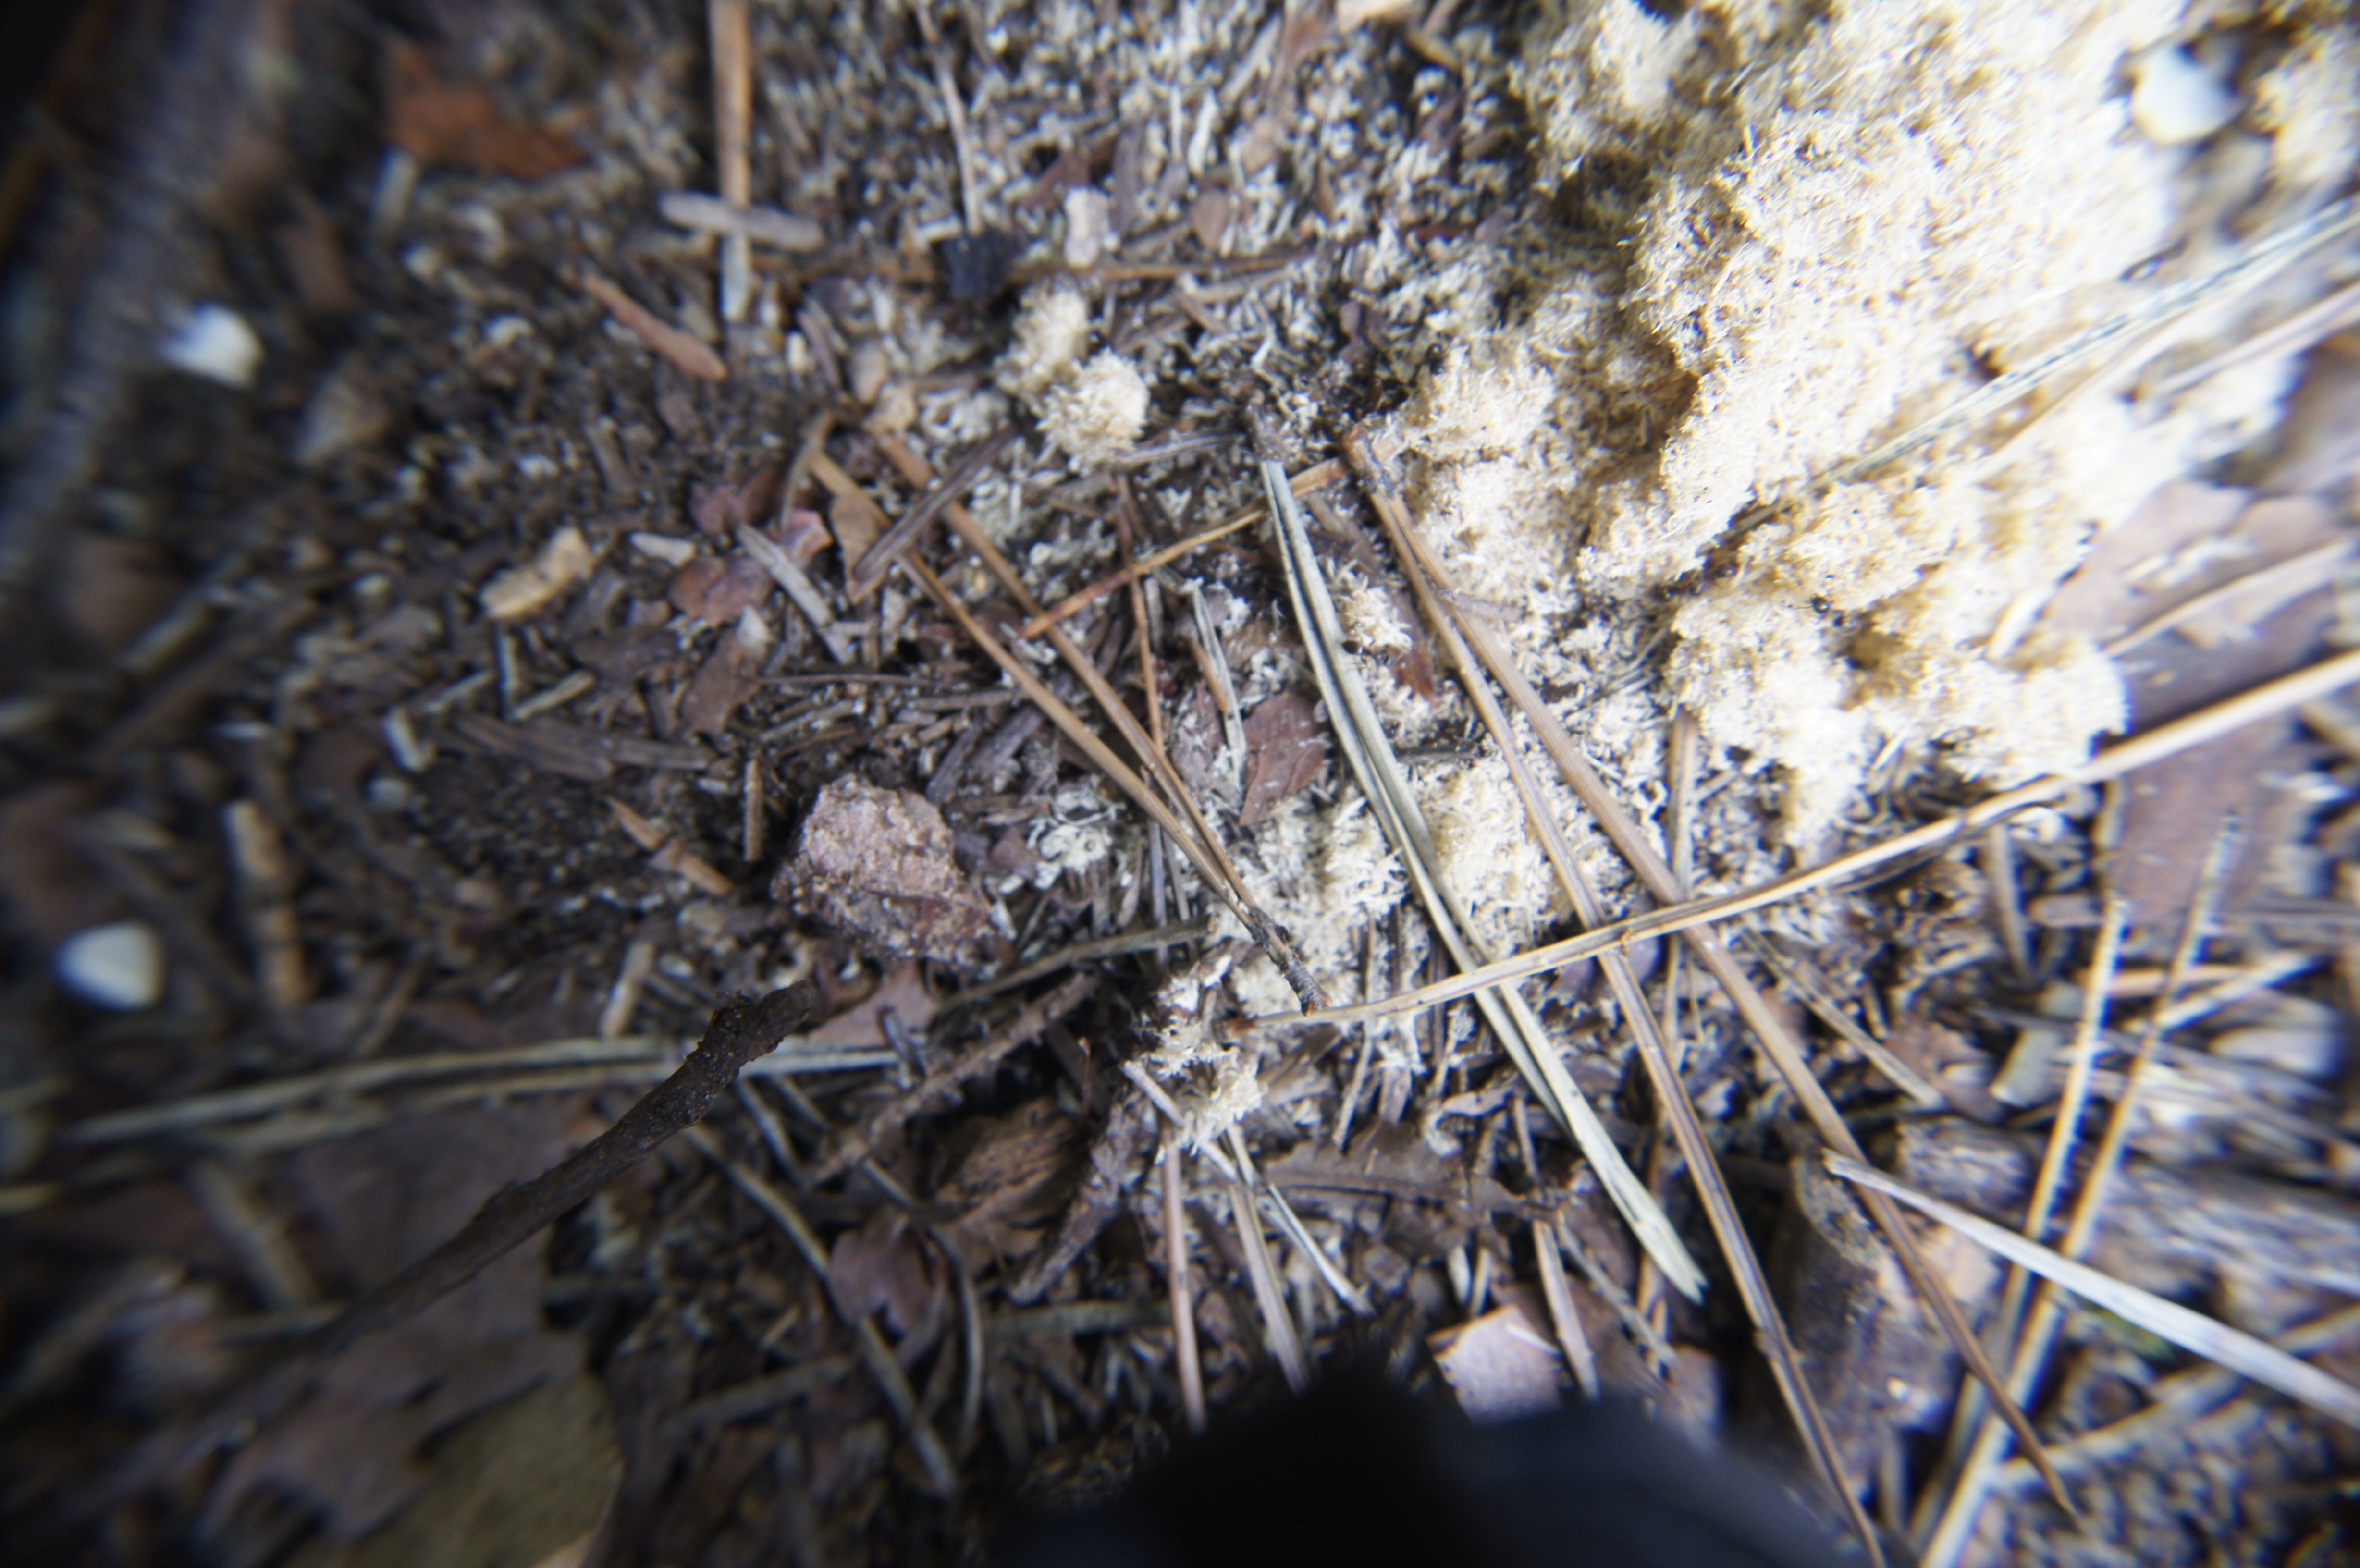
texture, plant, soil, organism, twig, grass, tree, wood, branch